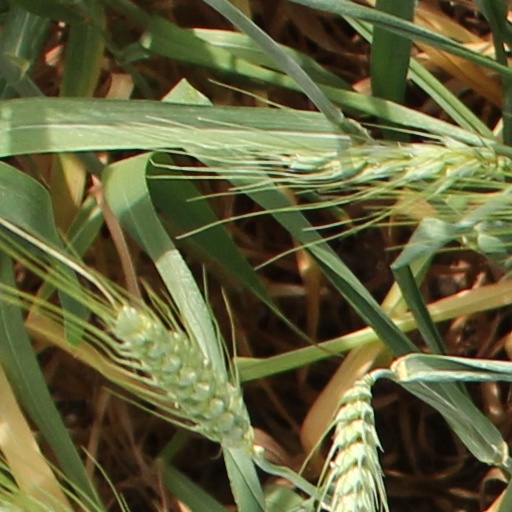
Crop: wheat